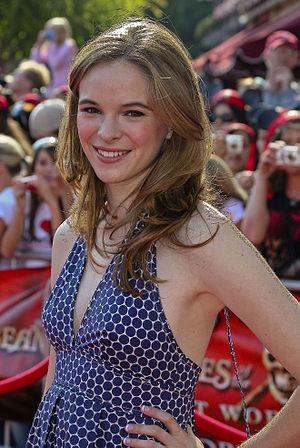
Danielle Panabaker, créditée sous son nom complet Danielle Nicole Panabaker au début de sa carrière, est une actrice et productrice américaine, née le 19 septembre 1987 à Augusta, en Géorgie.